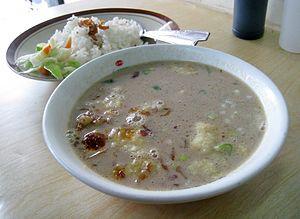
Dans la cuisine indonésienne, le soto, sroto, tauto, ou coto, est une soupe traditionnelle à base de bouillon, de viande et de légumes. Les nombreuses soupes traditionnelles du pays sont dénommées soto, tandis que les soupes d'influences étrangères et occidentales sont appelées sop.